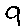
Label: 9